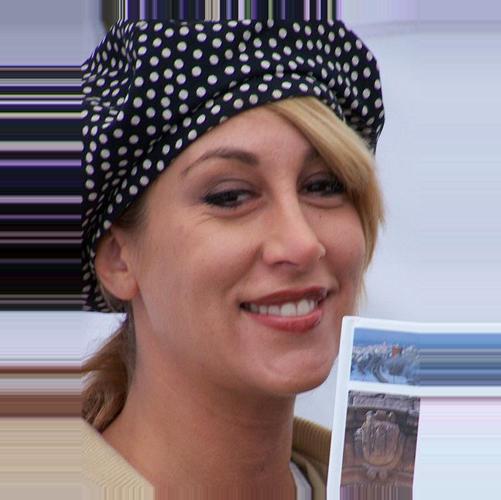
Age: 32